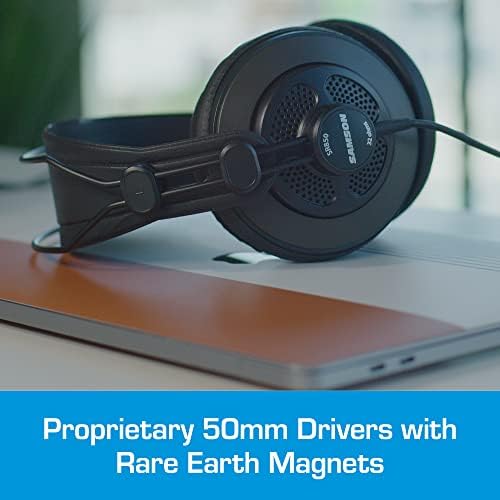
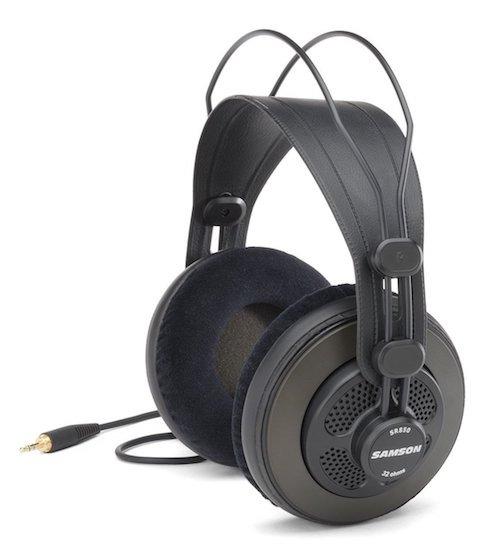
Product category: headphones
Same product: yes